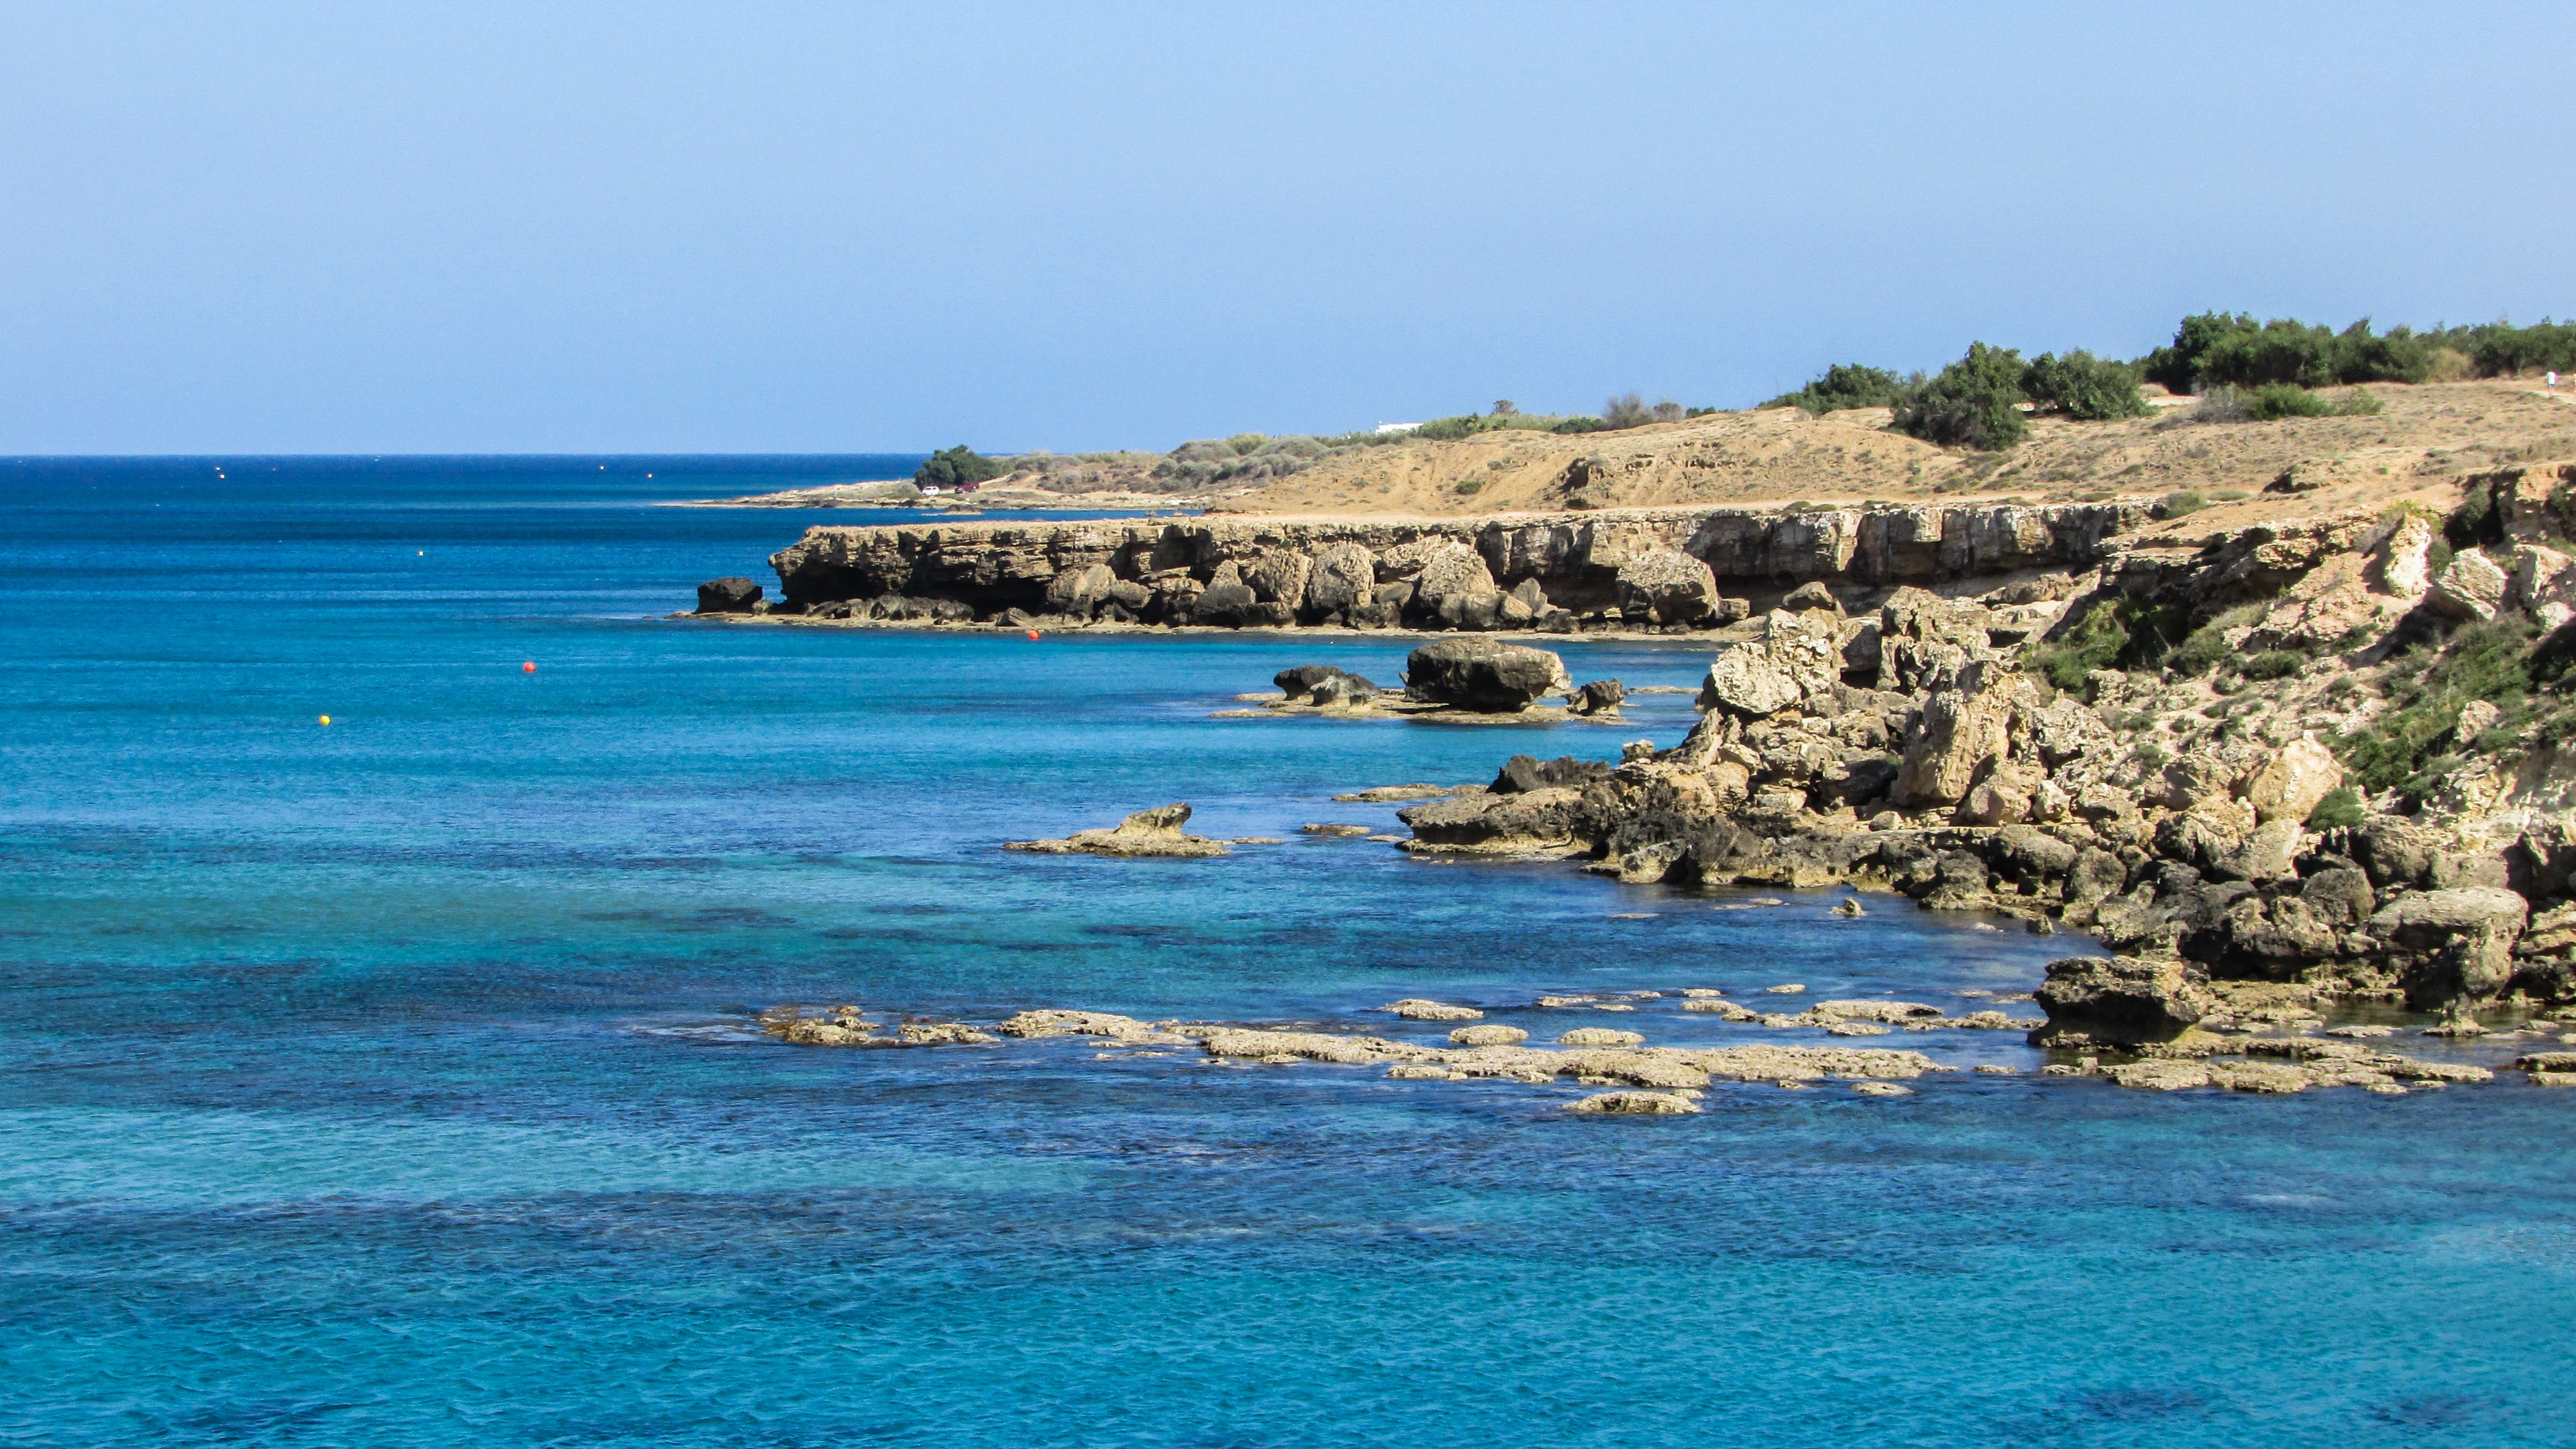
beach, landscape, sea, coast, ocean, shore, vacation, coastline, cove, scenic, seascape, lagoon, bay, island, terrain, body of water, rocks, caribbean, rocky coast, cyprus, cape, islet, landform, kapparis, geographical feature, wind wave